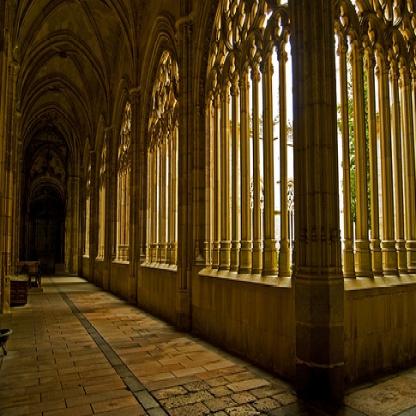
Scene: Indoor